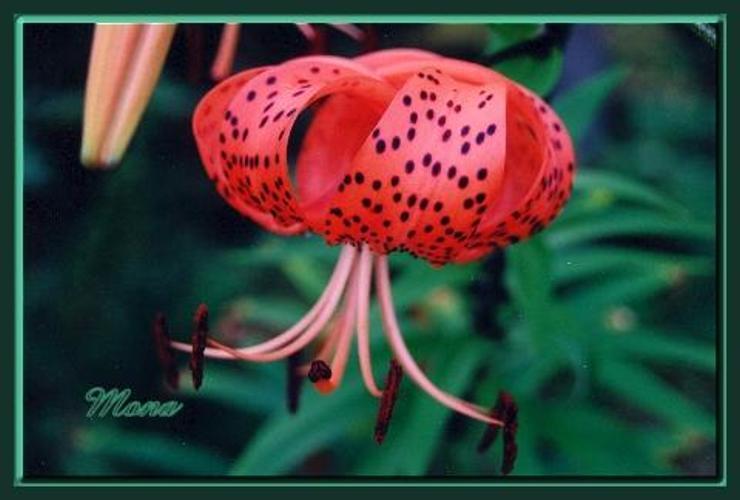
Flower: Tigerlily